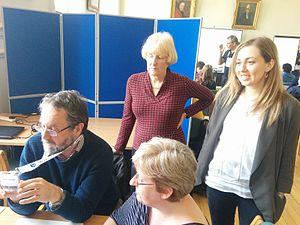
Women in Red, abrégé WiR, est un projet dont le but est de réduire les biais de genre au sein de la version anglophone de Wikipédia. Women in Red est un « Wikiprojet » visant à la création d'articles au sujet de femmes remarquables qui ne figurent pas dans l'encyclopédie actuellement. Le nom du projet vient du fait que le nom de ces femmes laissent place à des hyperliens rouges dans les articles ou modèles existants de Wikipédia.